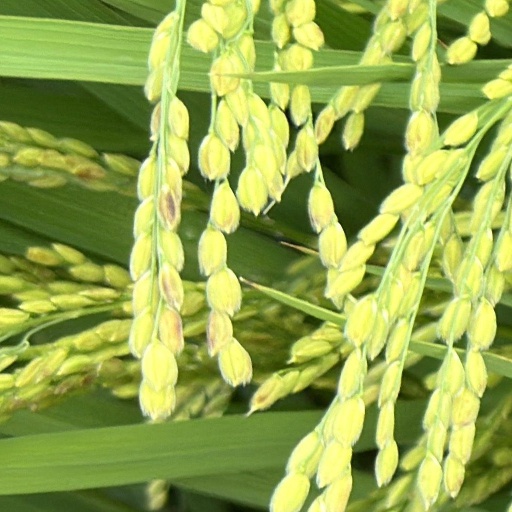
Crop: rice